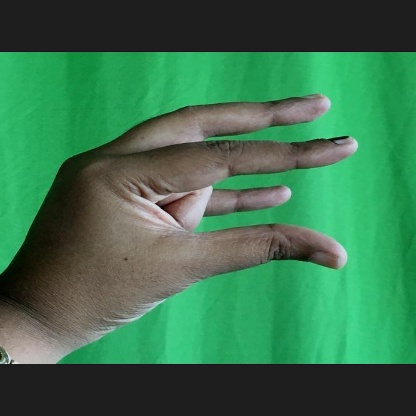
Mudra: Kangulam